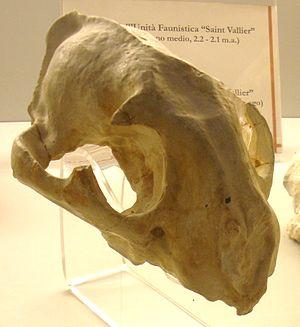
La liste des espèces d'animaux disparus d'Europe comptabilise les animaux éteints, réintroduits et disparus localement d'Europe du Pliocène à l'Holocène.